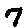
Label: 7